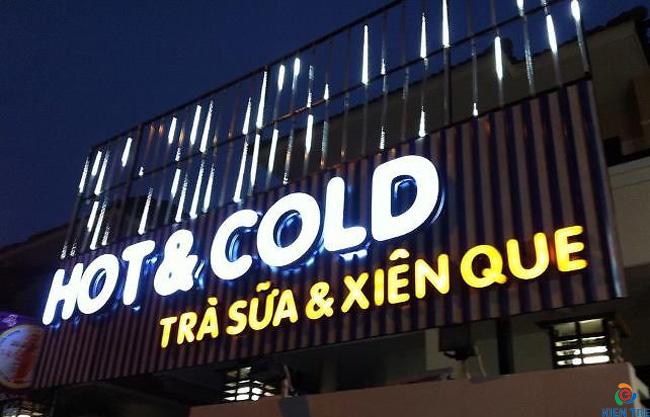
có một dòng chữ màu vàng và một dòng chữ màu trắng xuất hiện ở trên bảng hiệu